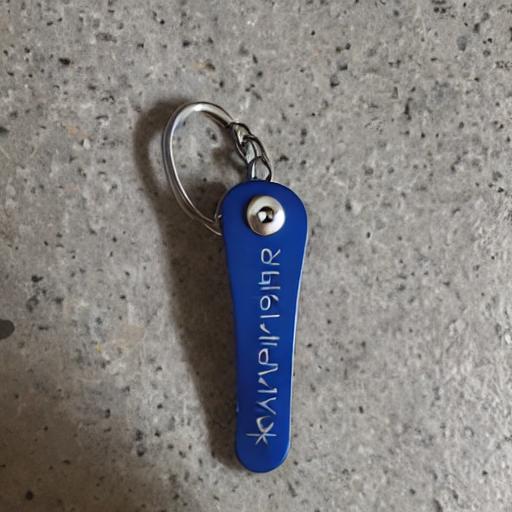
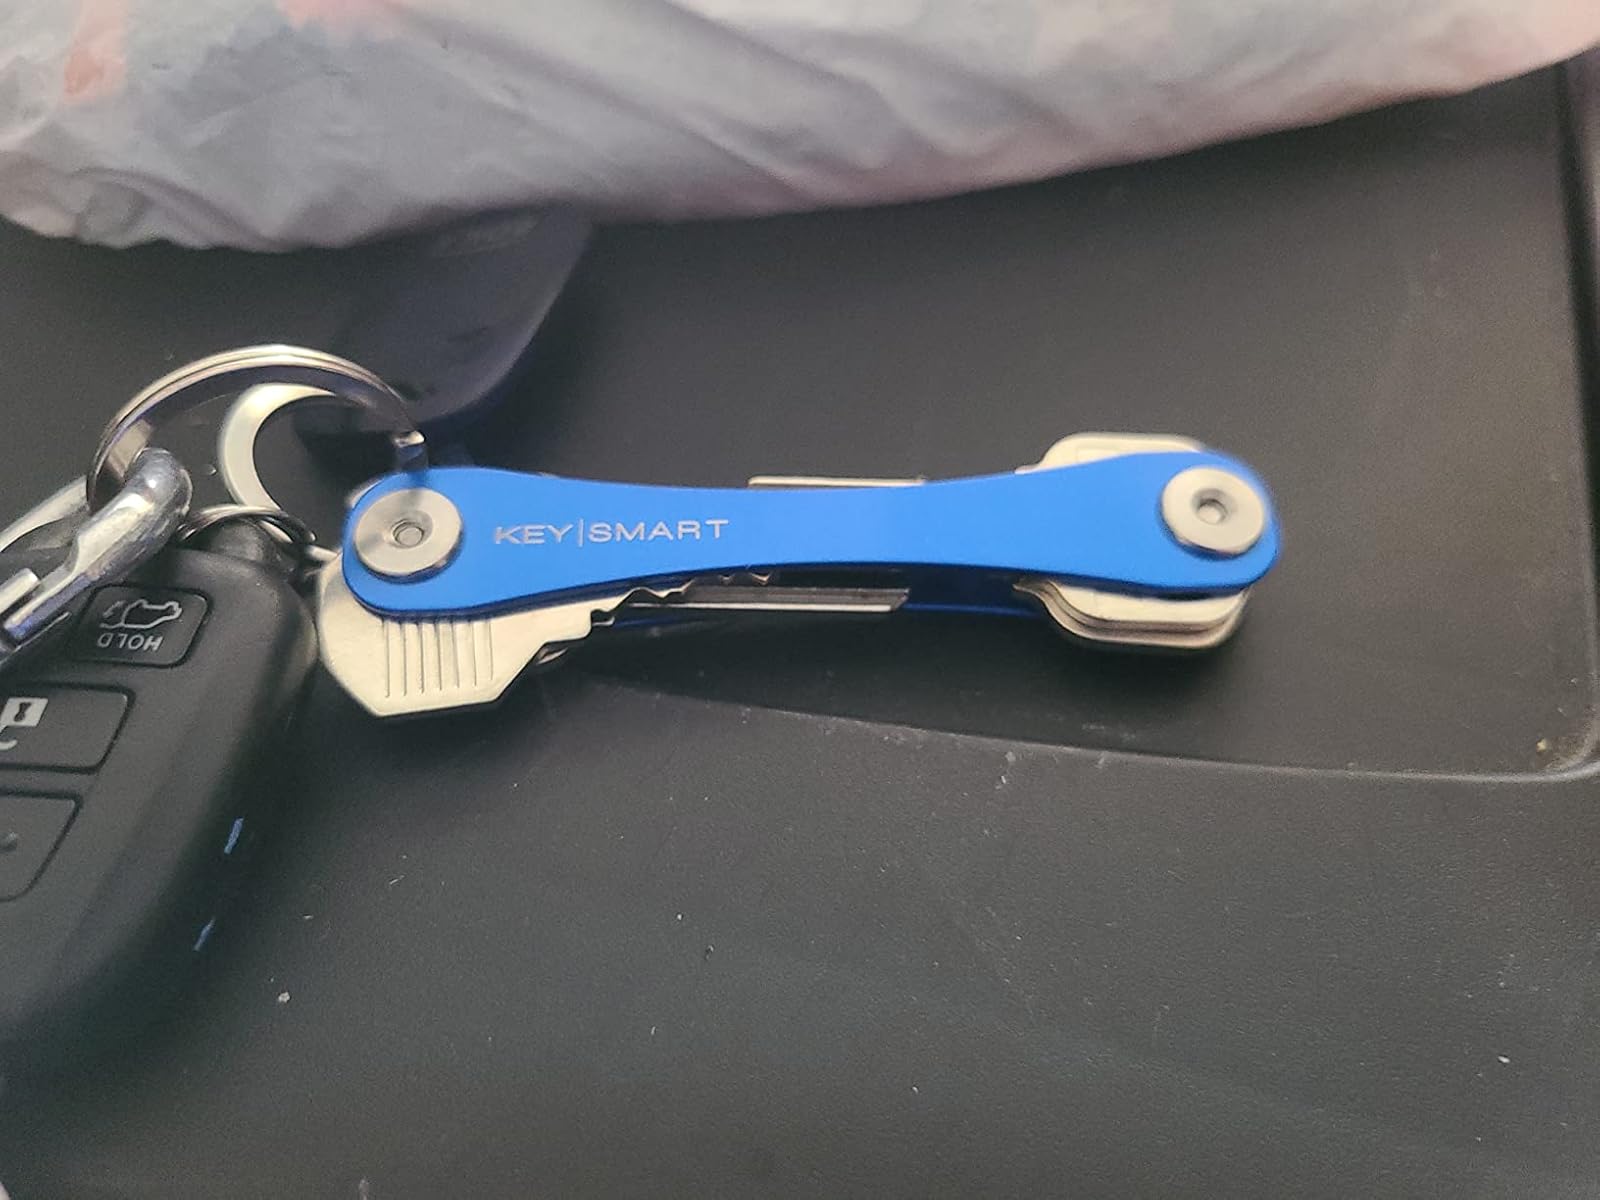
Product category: accessories_keychain
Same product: no